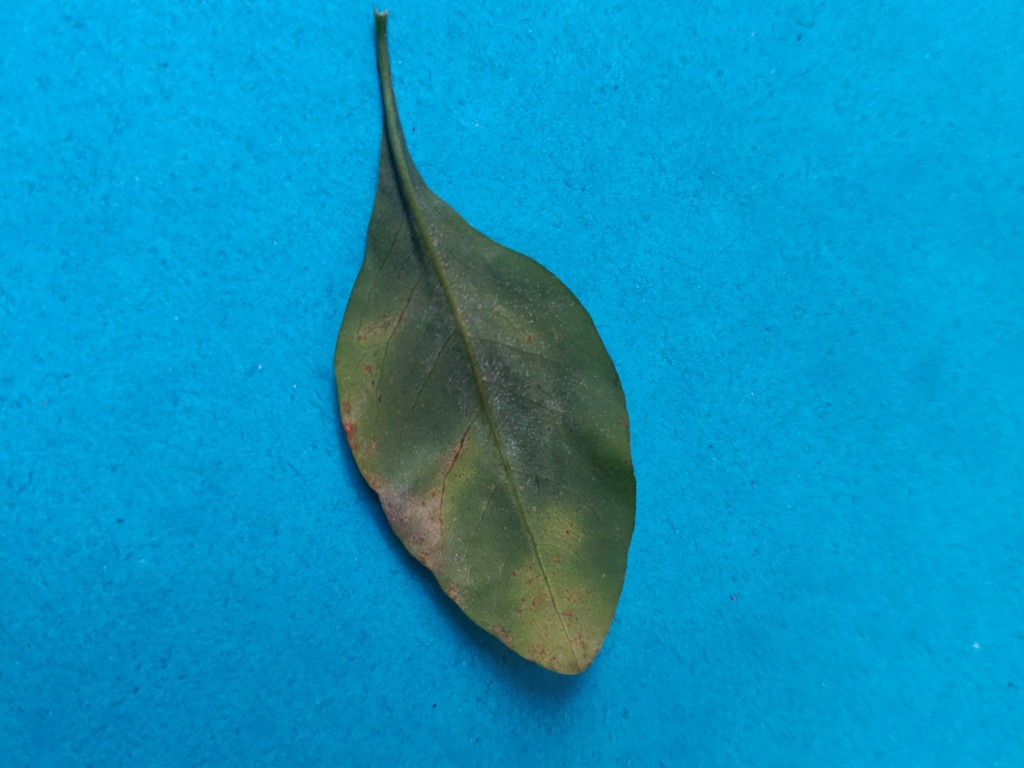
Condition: Unhealthy
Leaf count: single
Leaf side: back